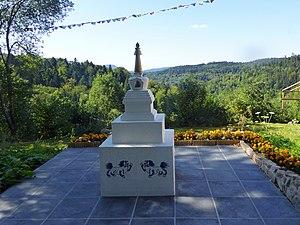
Stupa du centre bouddhiste tibétain (Bodhicharya-France) de Lusse, au lieu-dit La Bouille des Trois-Maisons (Vosges).
Lusse est une commune française située dans le département des Vosges, en région Grand Est.